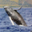
Label: whale